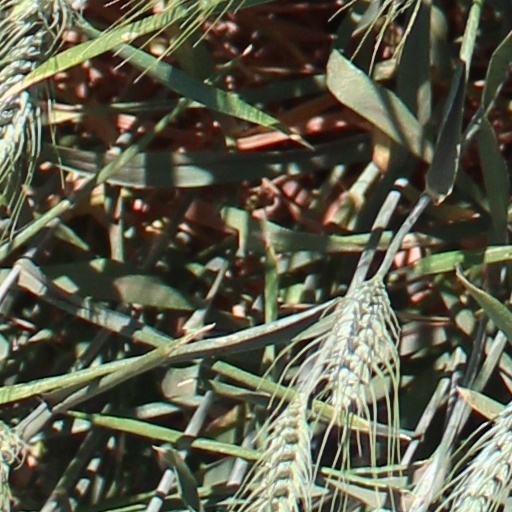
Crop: wheat